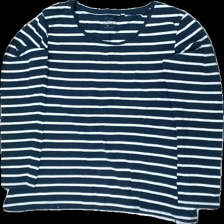
View: front
Type: Top
Category: Ladies
Brand: Not in the list
Brand text on label: essentials
Colors: White, Blue
Material: 100% bomull
Pattern: Striped
Cut: C-collar
Size: 44
Season: All
Damage: luddig
Damage location: middle center
Damage 2: lös tråd
Damage 2 location: middle right
Damage 3: luddig
Damage 3 location: bottom center
Price range: <50
Recommended usage: Recycle
Description: Långärmad randig tröja